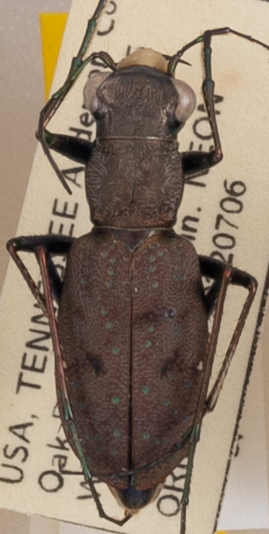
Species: Cylindera unipunctata
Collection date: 2022-07-06
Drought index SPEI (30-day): -0.528
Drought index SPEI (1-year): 0.216
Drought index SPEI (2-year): -0.006